Roland Berland

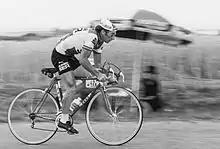
Berland at the 1976 Tour de France

Roland Berland (born 26 February 1945) is a French former racing cyclist. He won the French national road race title in 1972 and 1979.